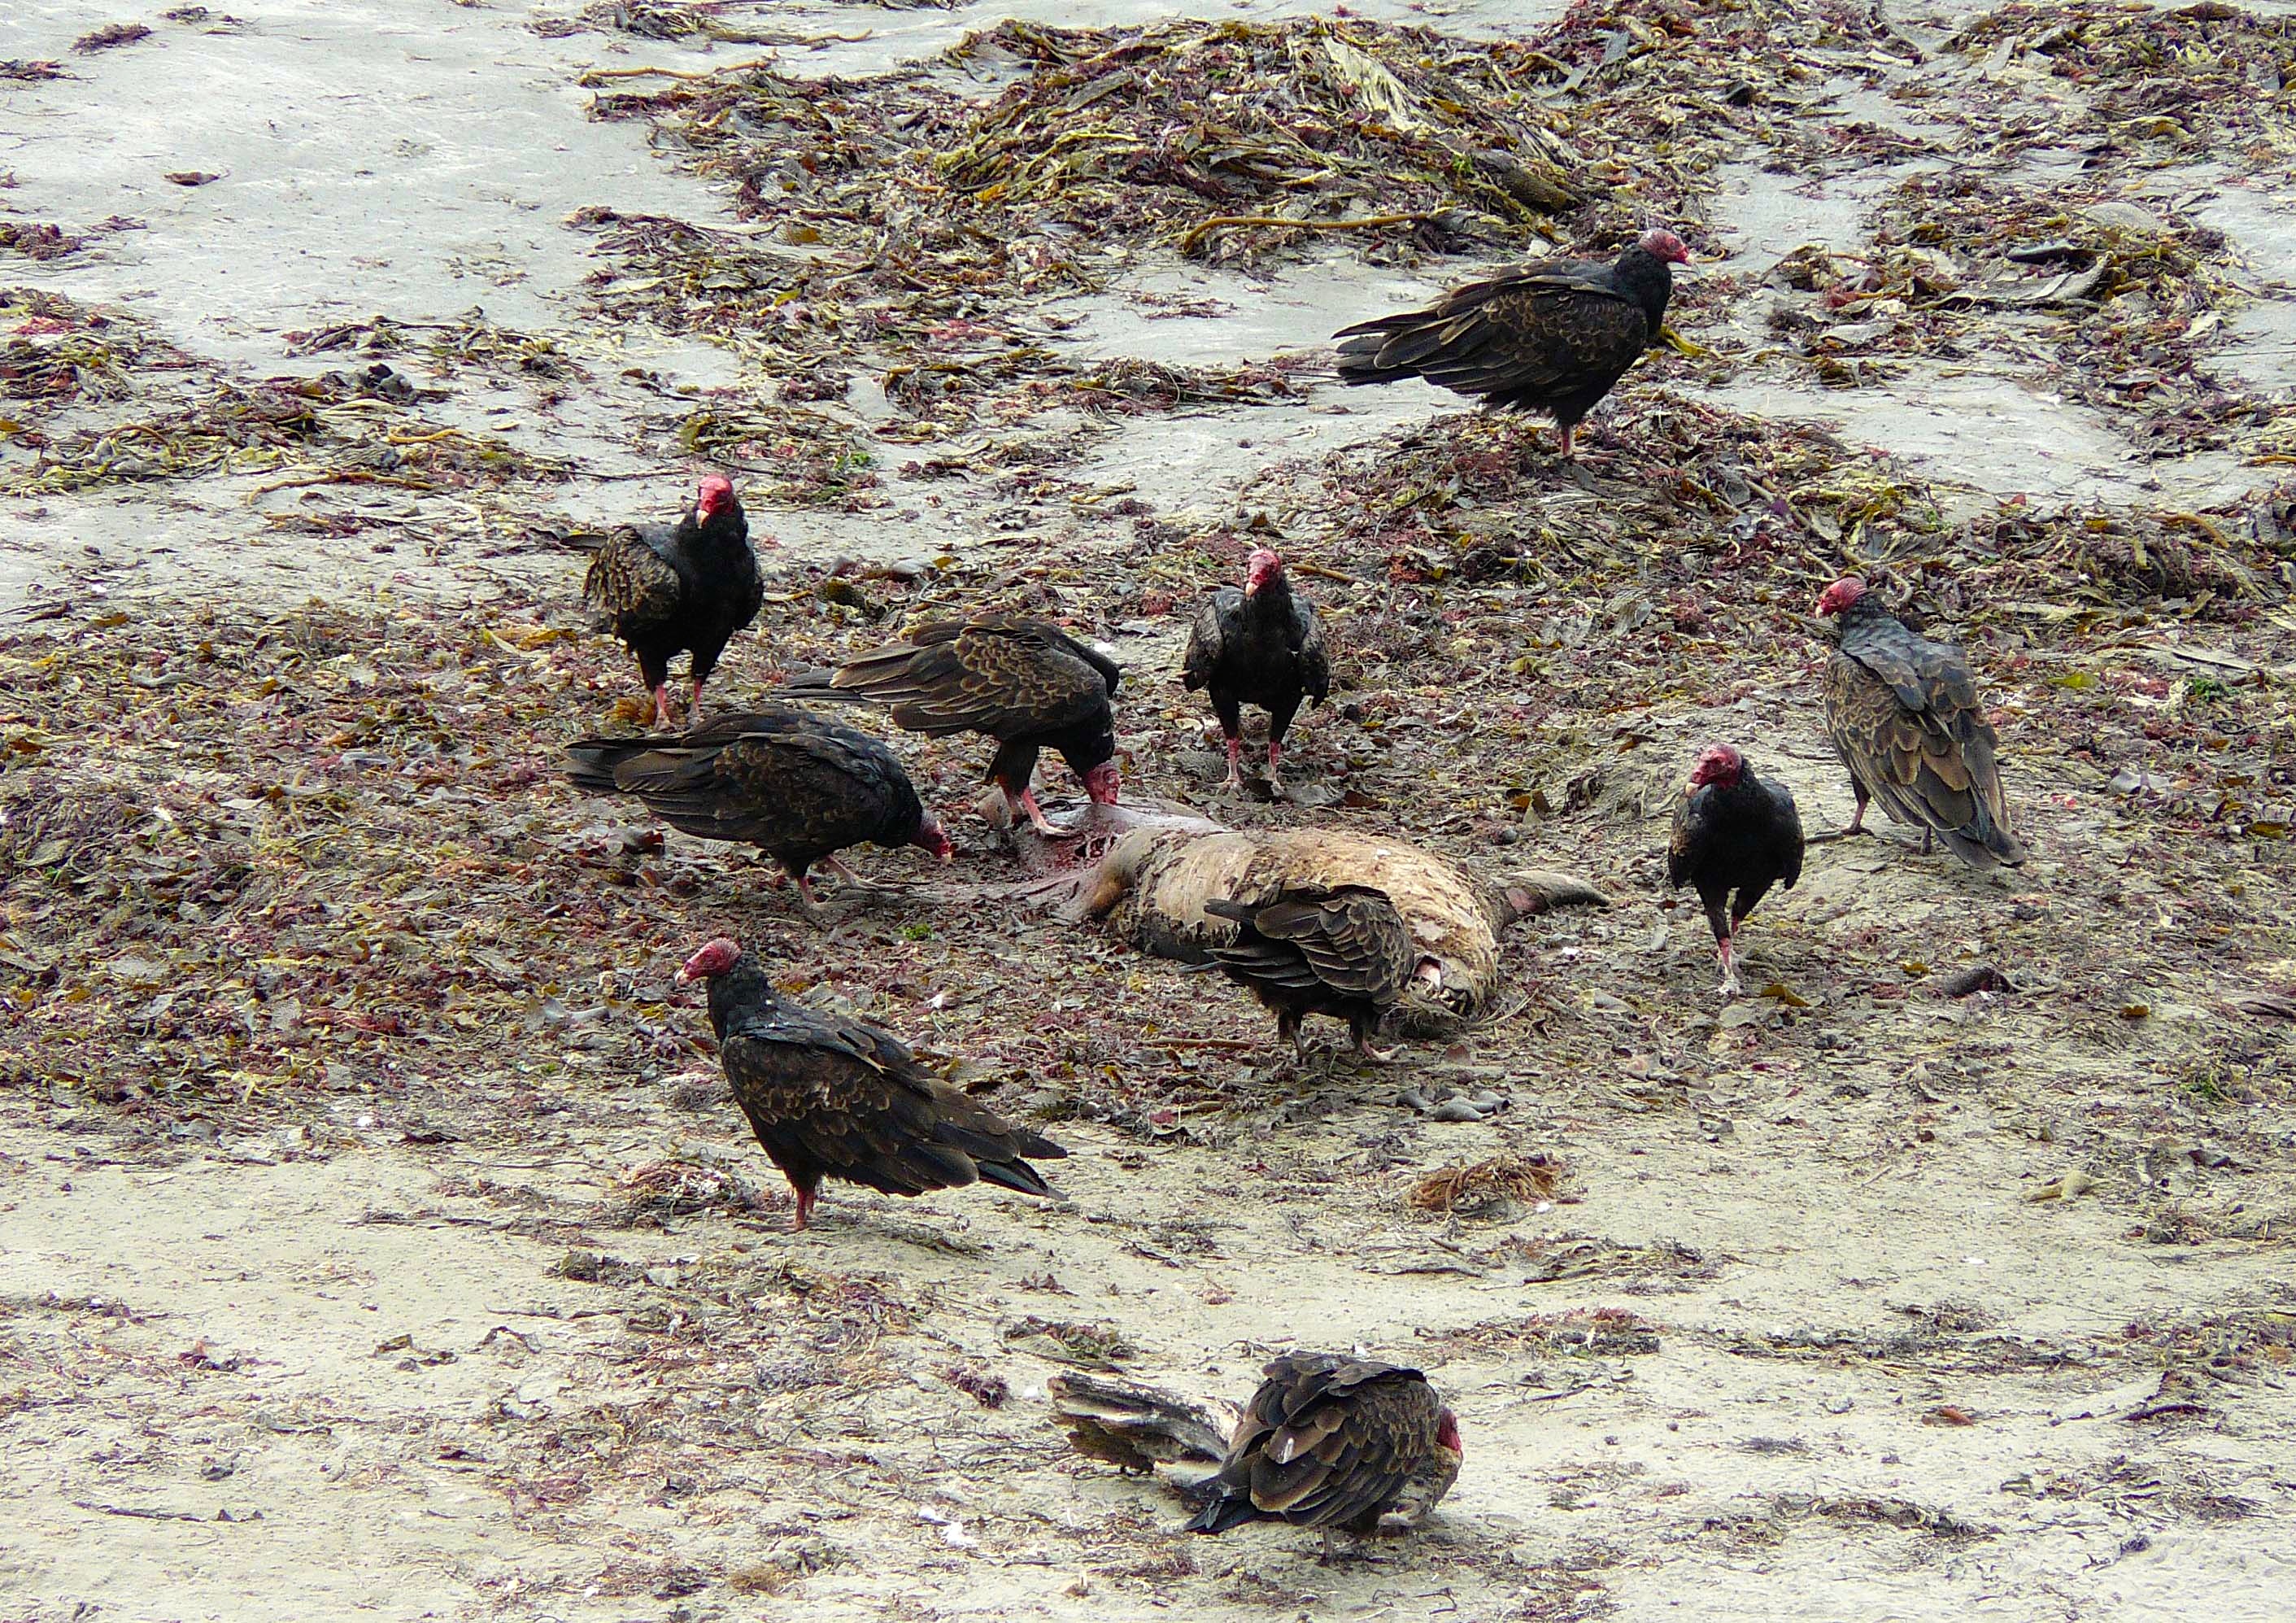
bird, wildlife, fauna, galliformes, turkey, vertebrate, birdingthecentralcoast, birdsofthecentralcoast, vultures, turkeyvultures, cathartesaura, wild turkey